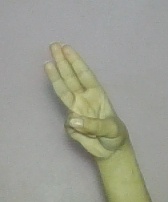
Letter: thaa